Subramaniya Swamy Temple, Tiruchendur

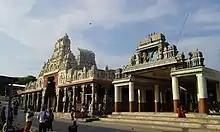
View of the entrance

The Arulmigu Subramanya Swami Temple, Tiruchendur is an ancient Hindu temple dedicated to Lord Murugan (Kartikeya). It is second among six abodes of Murugan ("Āṟupatai vitukal") situated in Tamil Nadu, India. It is located in the eastern end of the town Tiruchendur in the district of Thoothukudi, Tamil Nadu, India. It is 40 km from Thoothukudi, 60 km south-east of Tirunelveli and 75 km north-east of Kanyakumari. The temple complex is on the shores of Bay of Bengal.